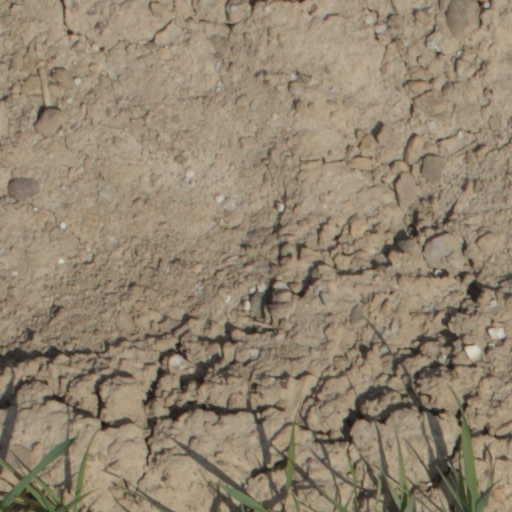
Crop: wheat